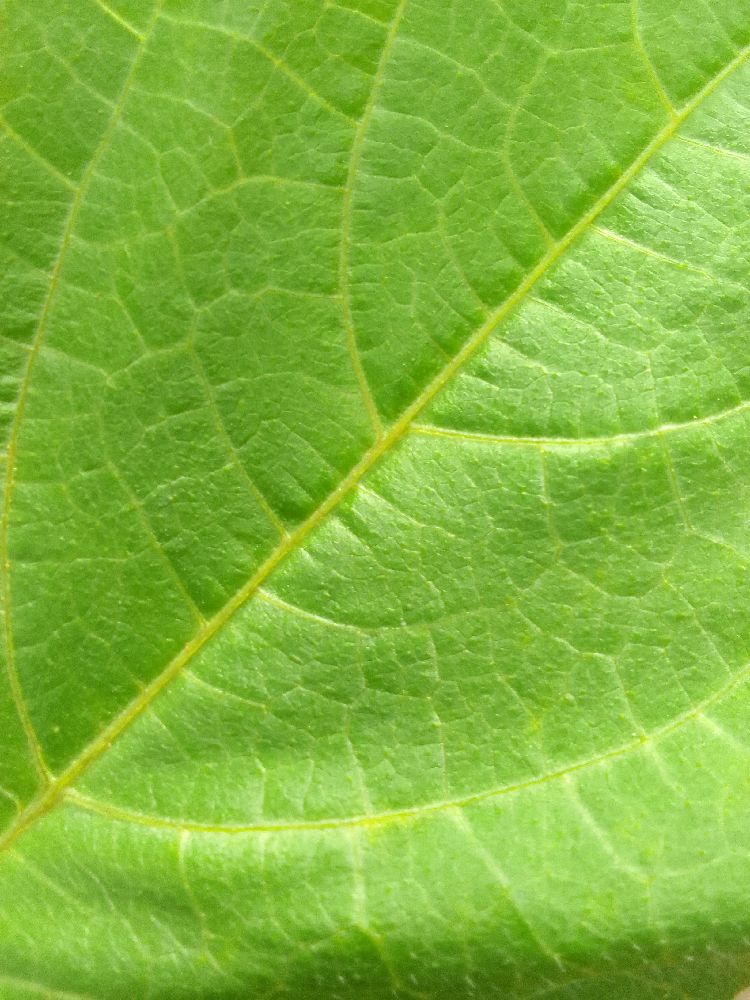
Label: healthy